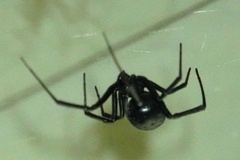
Species: Lactrodectus_hesperus